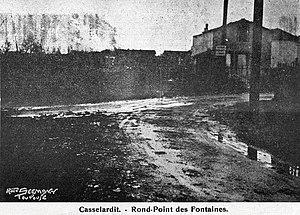
Casselardit (Toulouse), le rond-point des Fontaines en état de vétusté (novembre 1928).
Casselardit est un quartier INSEE de Toulouse le long de la rive gauche de la Garonne face aux Amidonniers. Il est délimité à l'ouest par le quartier de Purpan, à l'est par la Patte d'Oie et au sud par La Cépière. Il est desservi par le tram à la station du même nom.